Reforestation

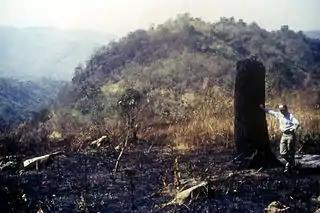
Degraded land ready for restoration

Plantation forests are intensively managed, composed of one or two species, even-aged, planted with regular spacing, and established mainly for productive purposes. Other planted forests, which comprise 55 percent of all planted forests, are not intensively managed, and they may resemble natural forests at stand maturity. The purposes of other planted forests may include ecosystem restoration and the protection of soil and water values.